José and Pilar

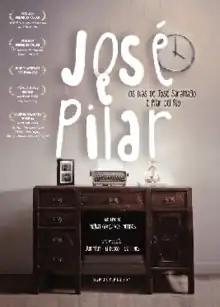
Cinematic release poster

José and Pilar is a Portuguese documentary directed by Miguel Gonçalves Mendes following the last years of the Nobel Prize winner José Saramago, chiefly through his relationship with his devoted wife, Pilar del Río. Highly praised by the critics and the audience, the film succeeds in portraying the tenderness, the genuine integrity and the deep humanity between the controversial writer and his wife. It gathers sequences from Madrid to Helsinki to Rio de Janeiro. It includes sequences life in Lanzarote, and during trips around the world (presenting José's books, signing autographs, making speeches) as well as their simple, transient and quotidian moments during the period José writes his "The Elephant's Journey". The film was produced by Miguel Mendes' JumpCut (Portugal), Fernando Meirelles's O2 and Pedro Almodóvar's El Deseo.